Japan Airlines

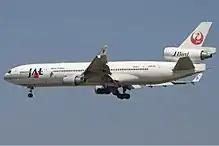
A former Japan Airlines McDonnell Douglas MD-11 in the 1990s "tsurumaru" livery

After JAL filed for bankruptcy, there were further media reports that JAL would leave Oneworld in favour of SkyTeam, but JAL president Masaru Onishi said on 1 February that the new JAL leadership was "seriously reviewing the issue from scratch, without being influenced by previous discussions," and its decision on an alliance partner would be made soon.